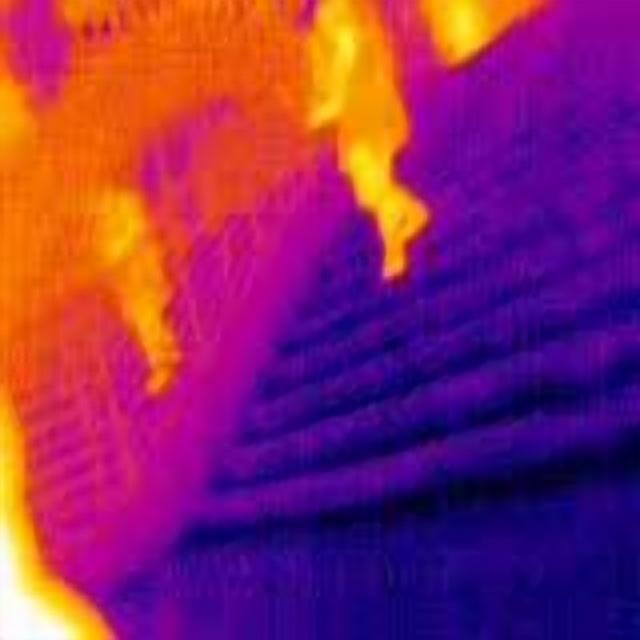
Detected objects:
label: person